Parnell Motley

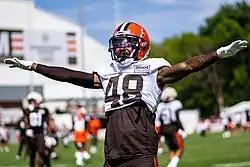
Motley with the Cleveland Browns in 2022

Parnell Motley (born October 28, 1997) is an American professional football cornerback. He played college football at Oklahoma and signed with the Tampa Bay Buccaneers as an undrafted free agent in 2020. Motley has also been a member of the San Francisco 49ers, Denver Broncos, Detroit Lions, Cleveland Browns, Calgary Stampeders, DC Defenders, New Orleans Breakers, Toronto Argonauts, Montreal Alouettes, and BC Lions.